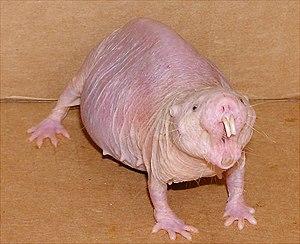
Les Bathyergidés sont une famille de l'ordre des Rongeurs. Cette famille qui rassemble une partie des rats-taupes a été décrite pour la première fois en 1841 par le zoologiste britannique George Robert Waterhouse.
Rat-taupe ou rat taupe, est un nom vernaculaire ambigu désignant en français certains rongeurs de la famille des Bathyergidae ou de la sous-famille des Spalacinae, en particulier le genre Spalax et le genre, parfois considéré comme distinct, des rats taupes méditerranéens : Nannospalax. Ce sont tous des rongeurs fouisseurs et pratiquement aveugles dont l'aspect évoque à la fois celui des rats et des taupes.